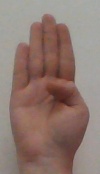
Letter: kaaf